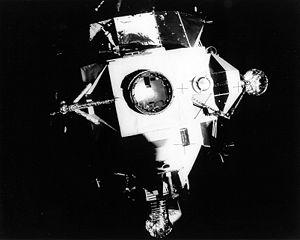
Apollo 13 est la troisième mission du programme spatial américain Apollo ayant pour objet de conduire un équipage jusque sur la Lune. Les astronautes Jim Lovell et Fred Haise devaient se poser près de la formation géologique Fra Mauro, site d'un des impacts d'astéroïde les plus importants à la surface de la Lune, tandis que Ken Mattingly devait rester en orbite. Mais la NASA pensait que ce dernier risquait d'attraper la rougeole du fait de la maladie d'un autre astronaute, et Jack Swigert fut envoyé à sa place. De plus, un accident grave, qui aurait pu être fatal pour l'équipage, se produisit durant le transit entre la Terre et la Lune et imposa l'abandon de la mission et le retour vers la Terre.